Brute Force (1947 film)

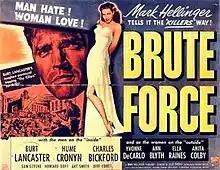
Theatrical release lobby card

Brute Force (aka Zelle R 17) is a 1947 American crime film noir directed by Jules Dassin, from a screenplay by Richard Brooks with cinematography by William H. Daniels. It stars Burt Lancaster, Hume Cronyn, Charles Bickford and Yvonne De Carlo.